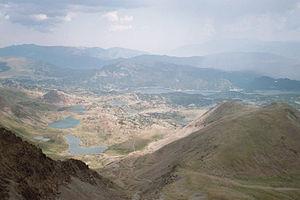
Le pic Carlit est un sommet granitique des Pyrénées françaises situé dans le massif du Carlit. C'est le point culminant du département des Pyrénées-Orientales avec une altitude de 2 921 mètres. Son nom est issu du massif dans lequel il se trouve. Le climat subocéanique froid apporte de nombreuses perturbations et un enneigement hivernal durable au-dessus de 2 000 mètres de novembre à avril.
Le massif du Carlit, ou massif du Carlitte, est un massif de montagne de la chaîne des Pyrénées se situant en France à la limite entre l'Ariège et les Pyrénées-Orientales au nord-ouest de Font-Romeu-Odeillo-Via.